Cat Cora

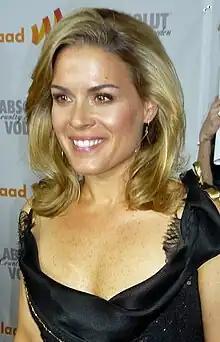
Cora in April 2010

Catherine Ann Cora (born April 3, 1967) is an American professional chef, television personality, business person, and cookbook author. She is best known for her featured role as an "Iron Chef" on "Iron Chef America" and as co-host of "Around the World in 80 Plates".